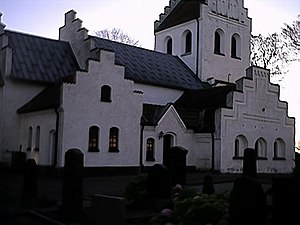
Övraby Kirke
Øvraby Kirke
Øvraby Kirke er en romansk kirke i det sydlige Skåne. Kirken blev opført i 1100-tallet. Den er en af de ældste kirker i Norden. I apsis findes kalkmalerier fra 1100-tallet. I 1400-tallet kom tårnet til.